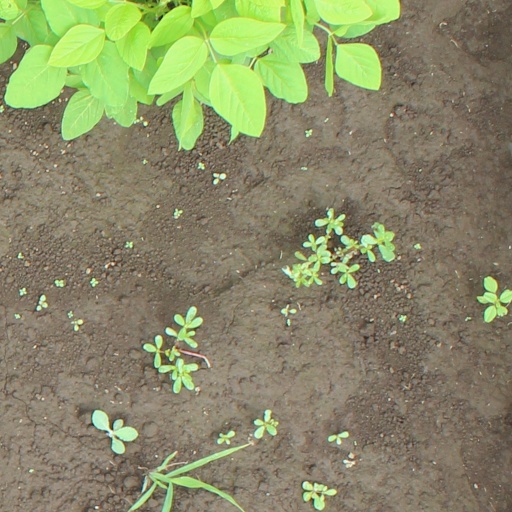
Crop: soybean